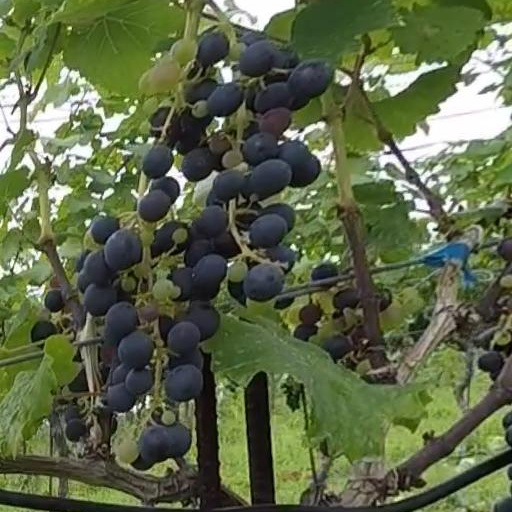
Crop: grape